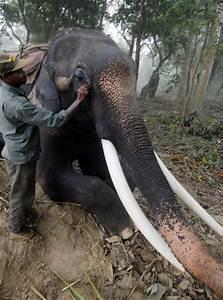
elephant